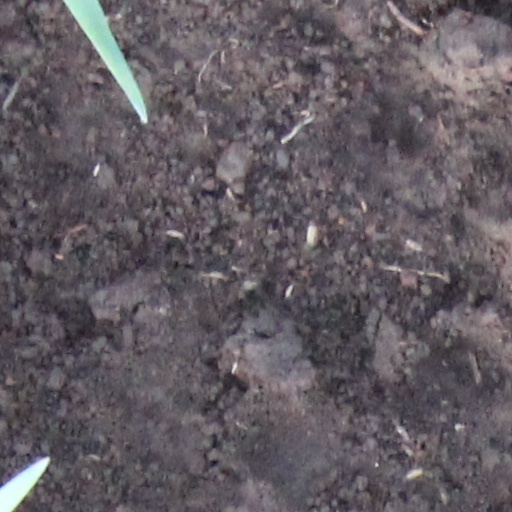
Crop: wheat